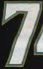
Number: 7